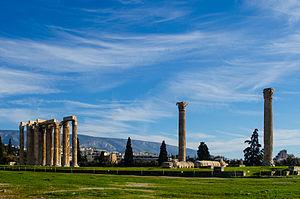
Temple de Zeus olympien, AthènesItaliano: Tempio di Zeus Olimpio, AtenePortuguês: Templo de Zeus Olímpico, AtenasEspañol: Templo de Zeus Olímpico, Atenas